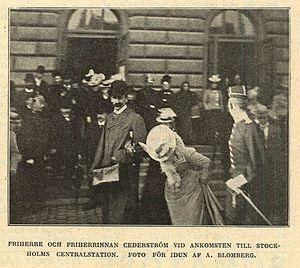
Idun était un magazine suédois fondé par Frithiof Hellberg qui parut de 1887 à 1963. Il tirait son nom de Idunn, déesse Asyne de l’éternelle jeunesse dans la mythologie nordique.